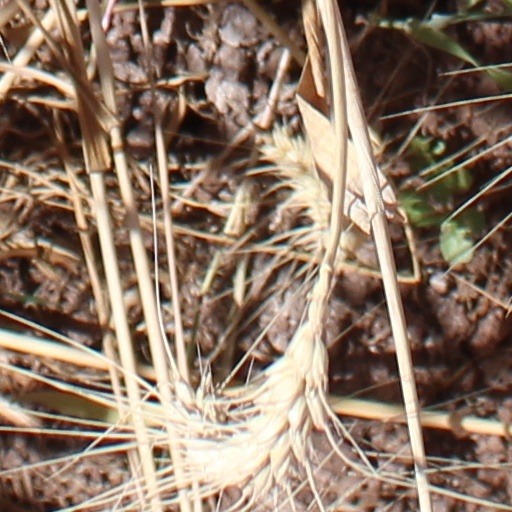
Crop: wheat